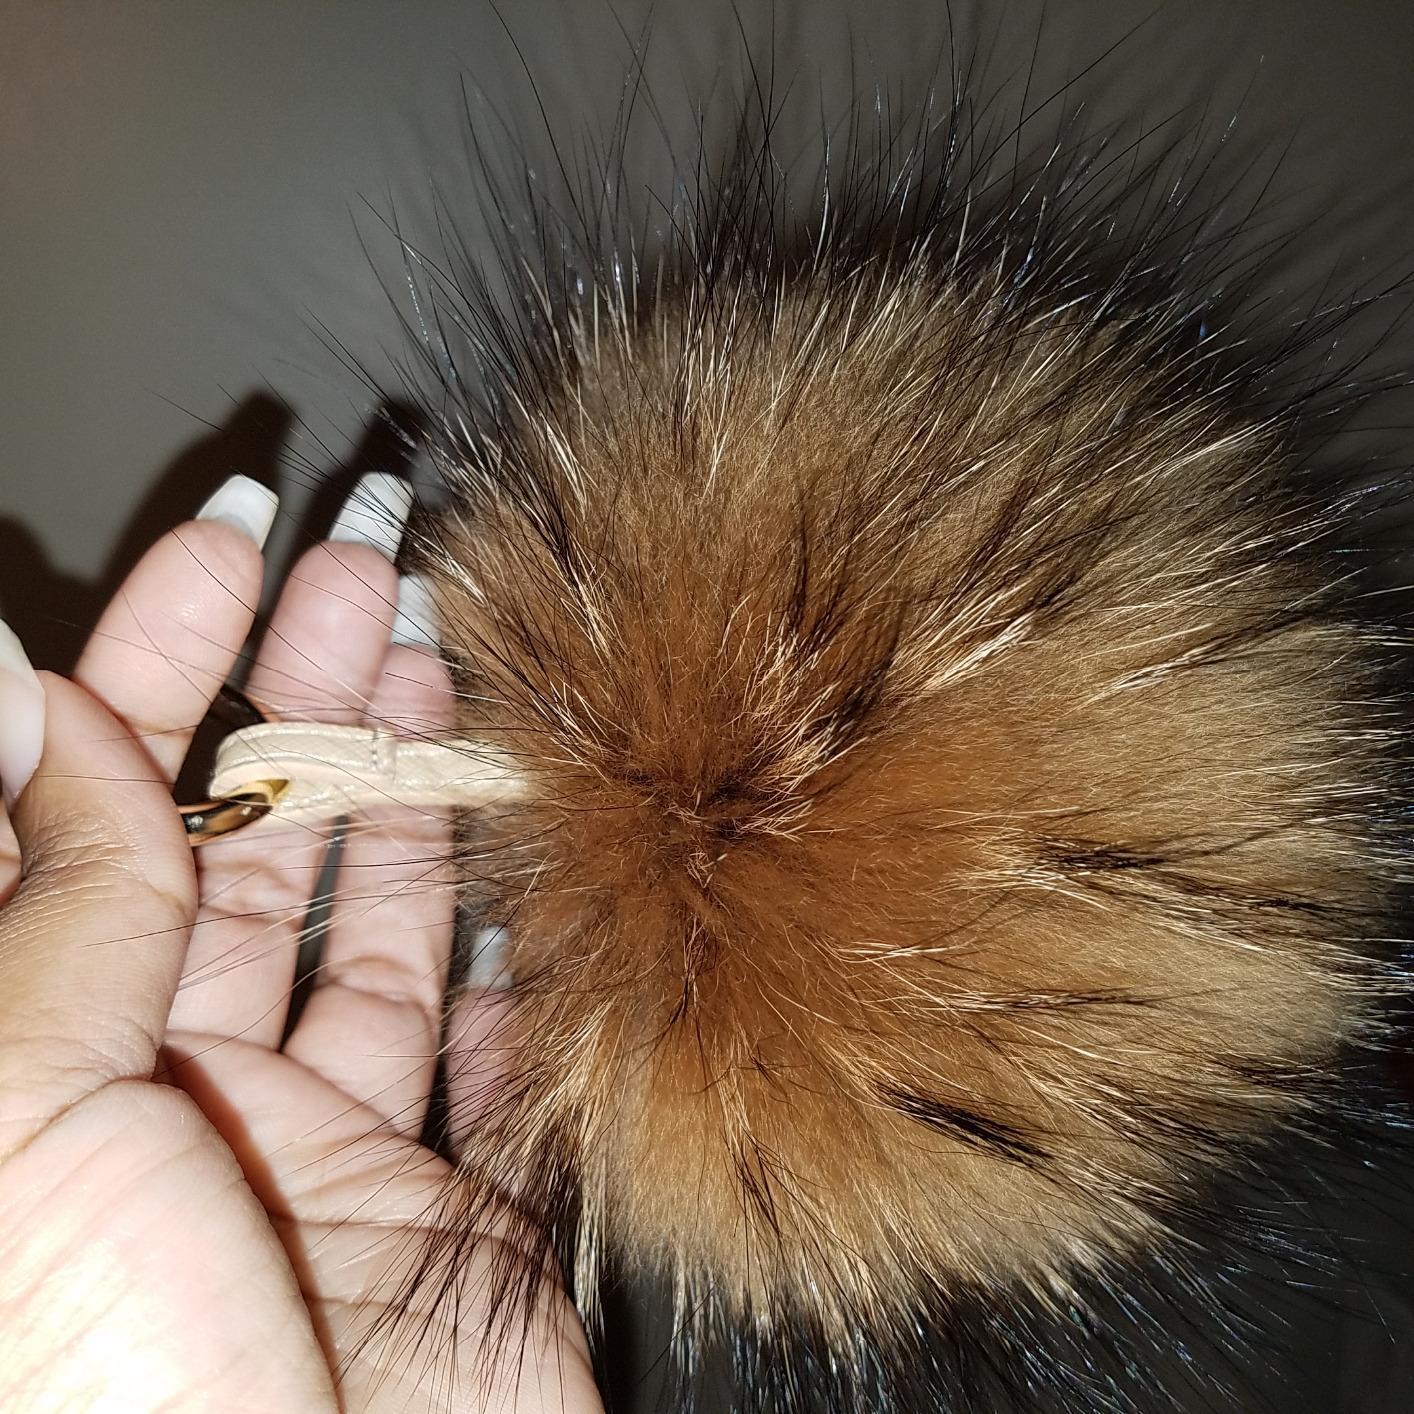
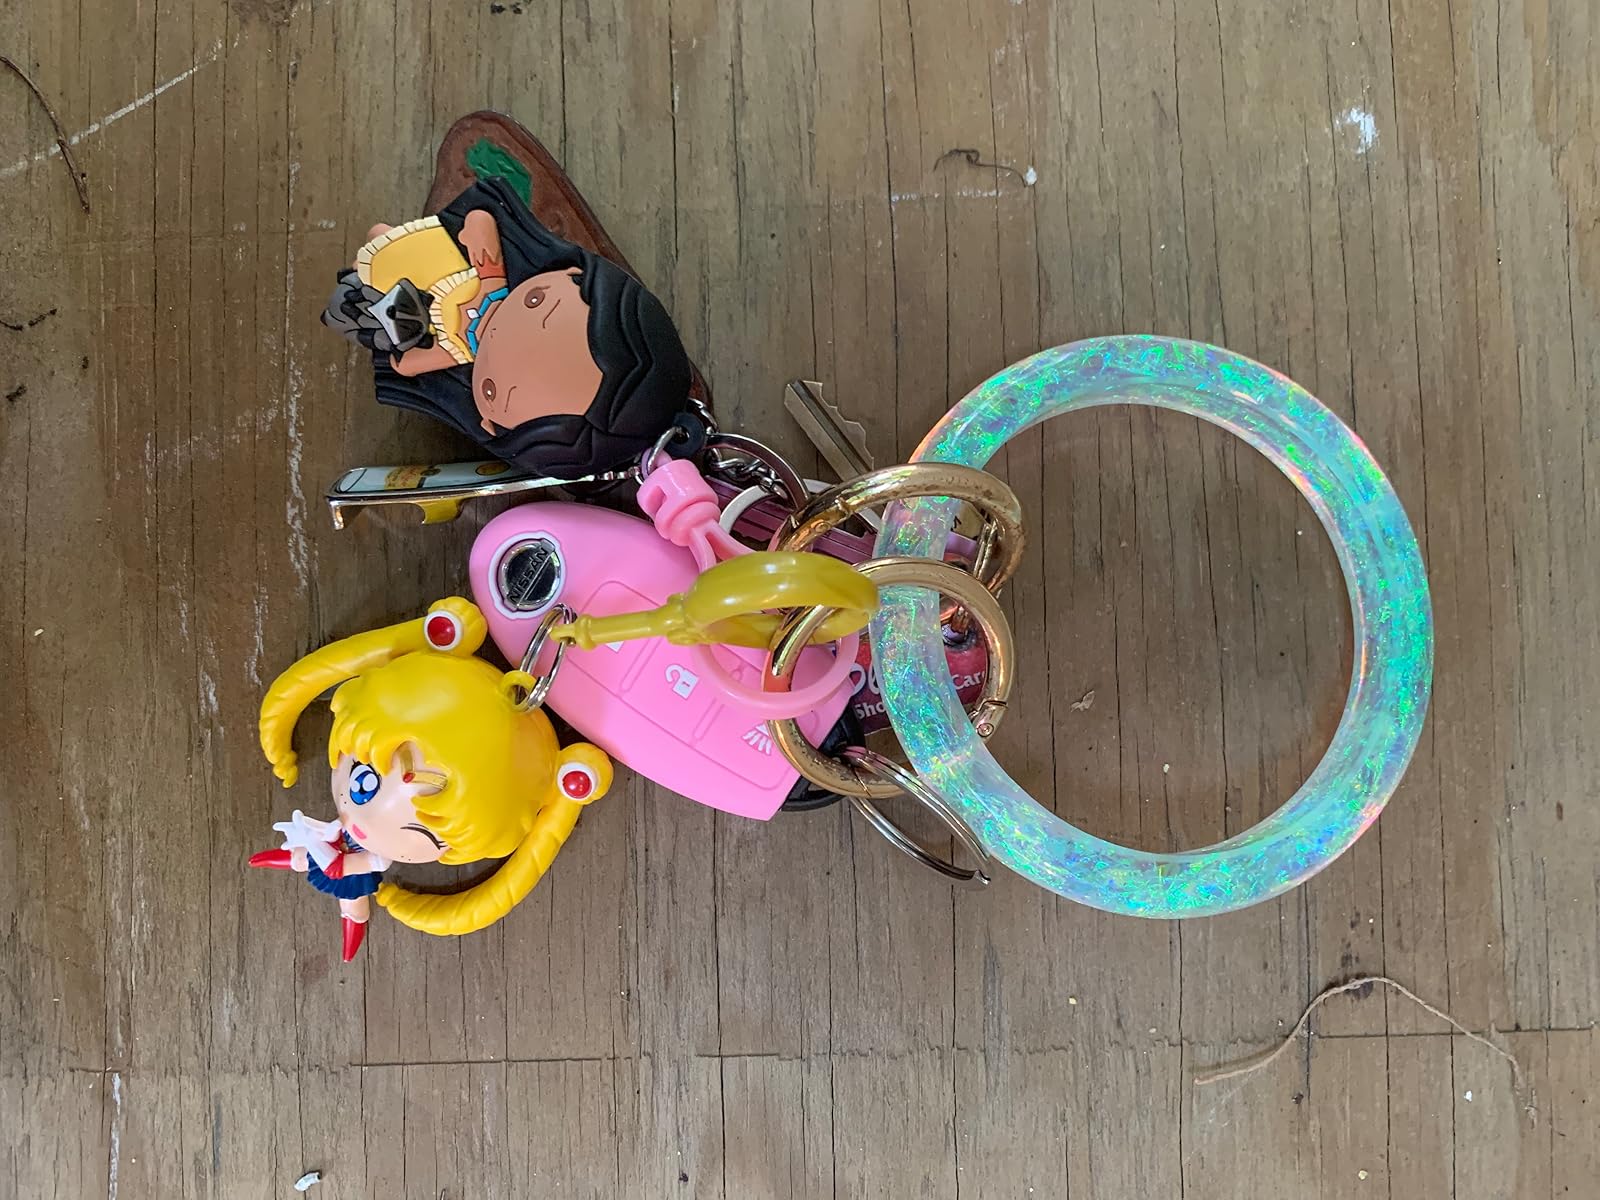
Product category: accessories_keychain
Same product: no